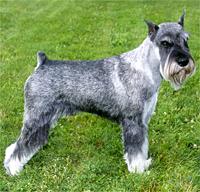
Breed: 220-n000053-standard_schnauzer